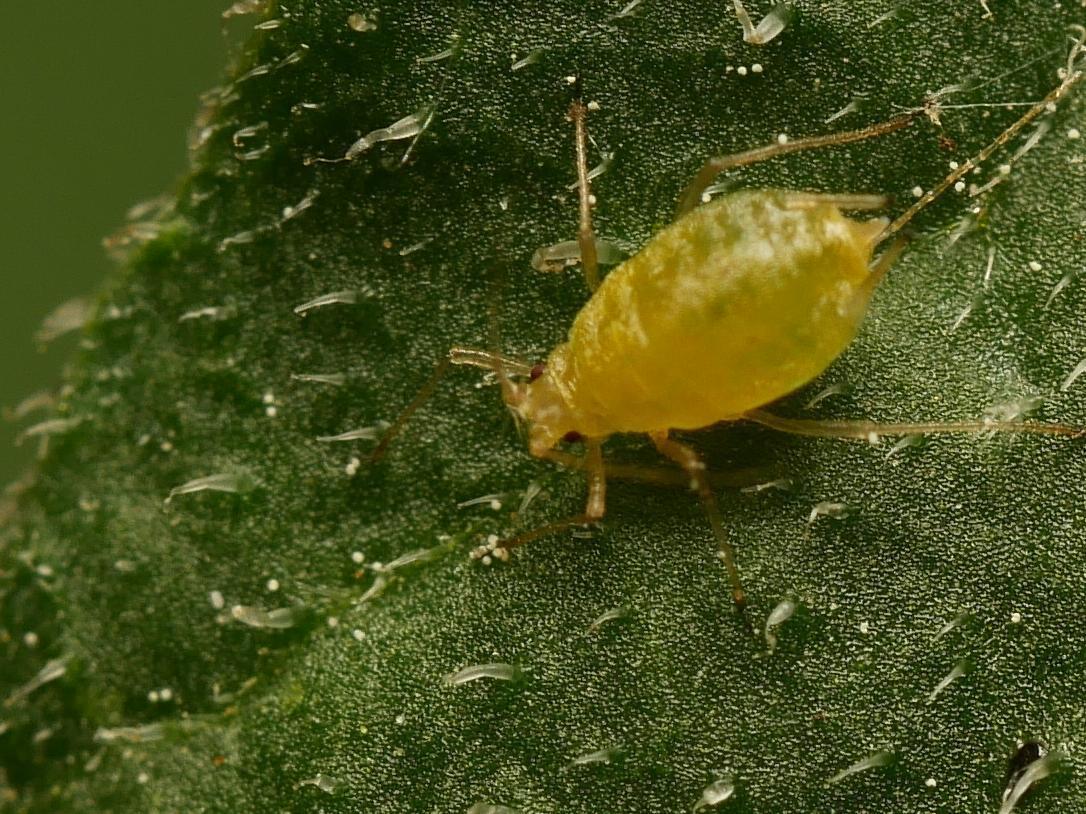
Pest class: green_peach_aphid